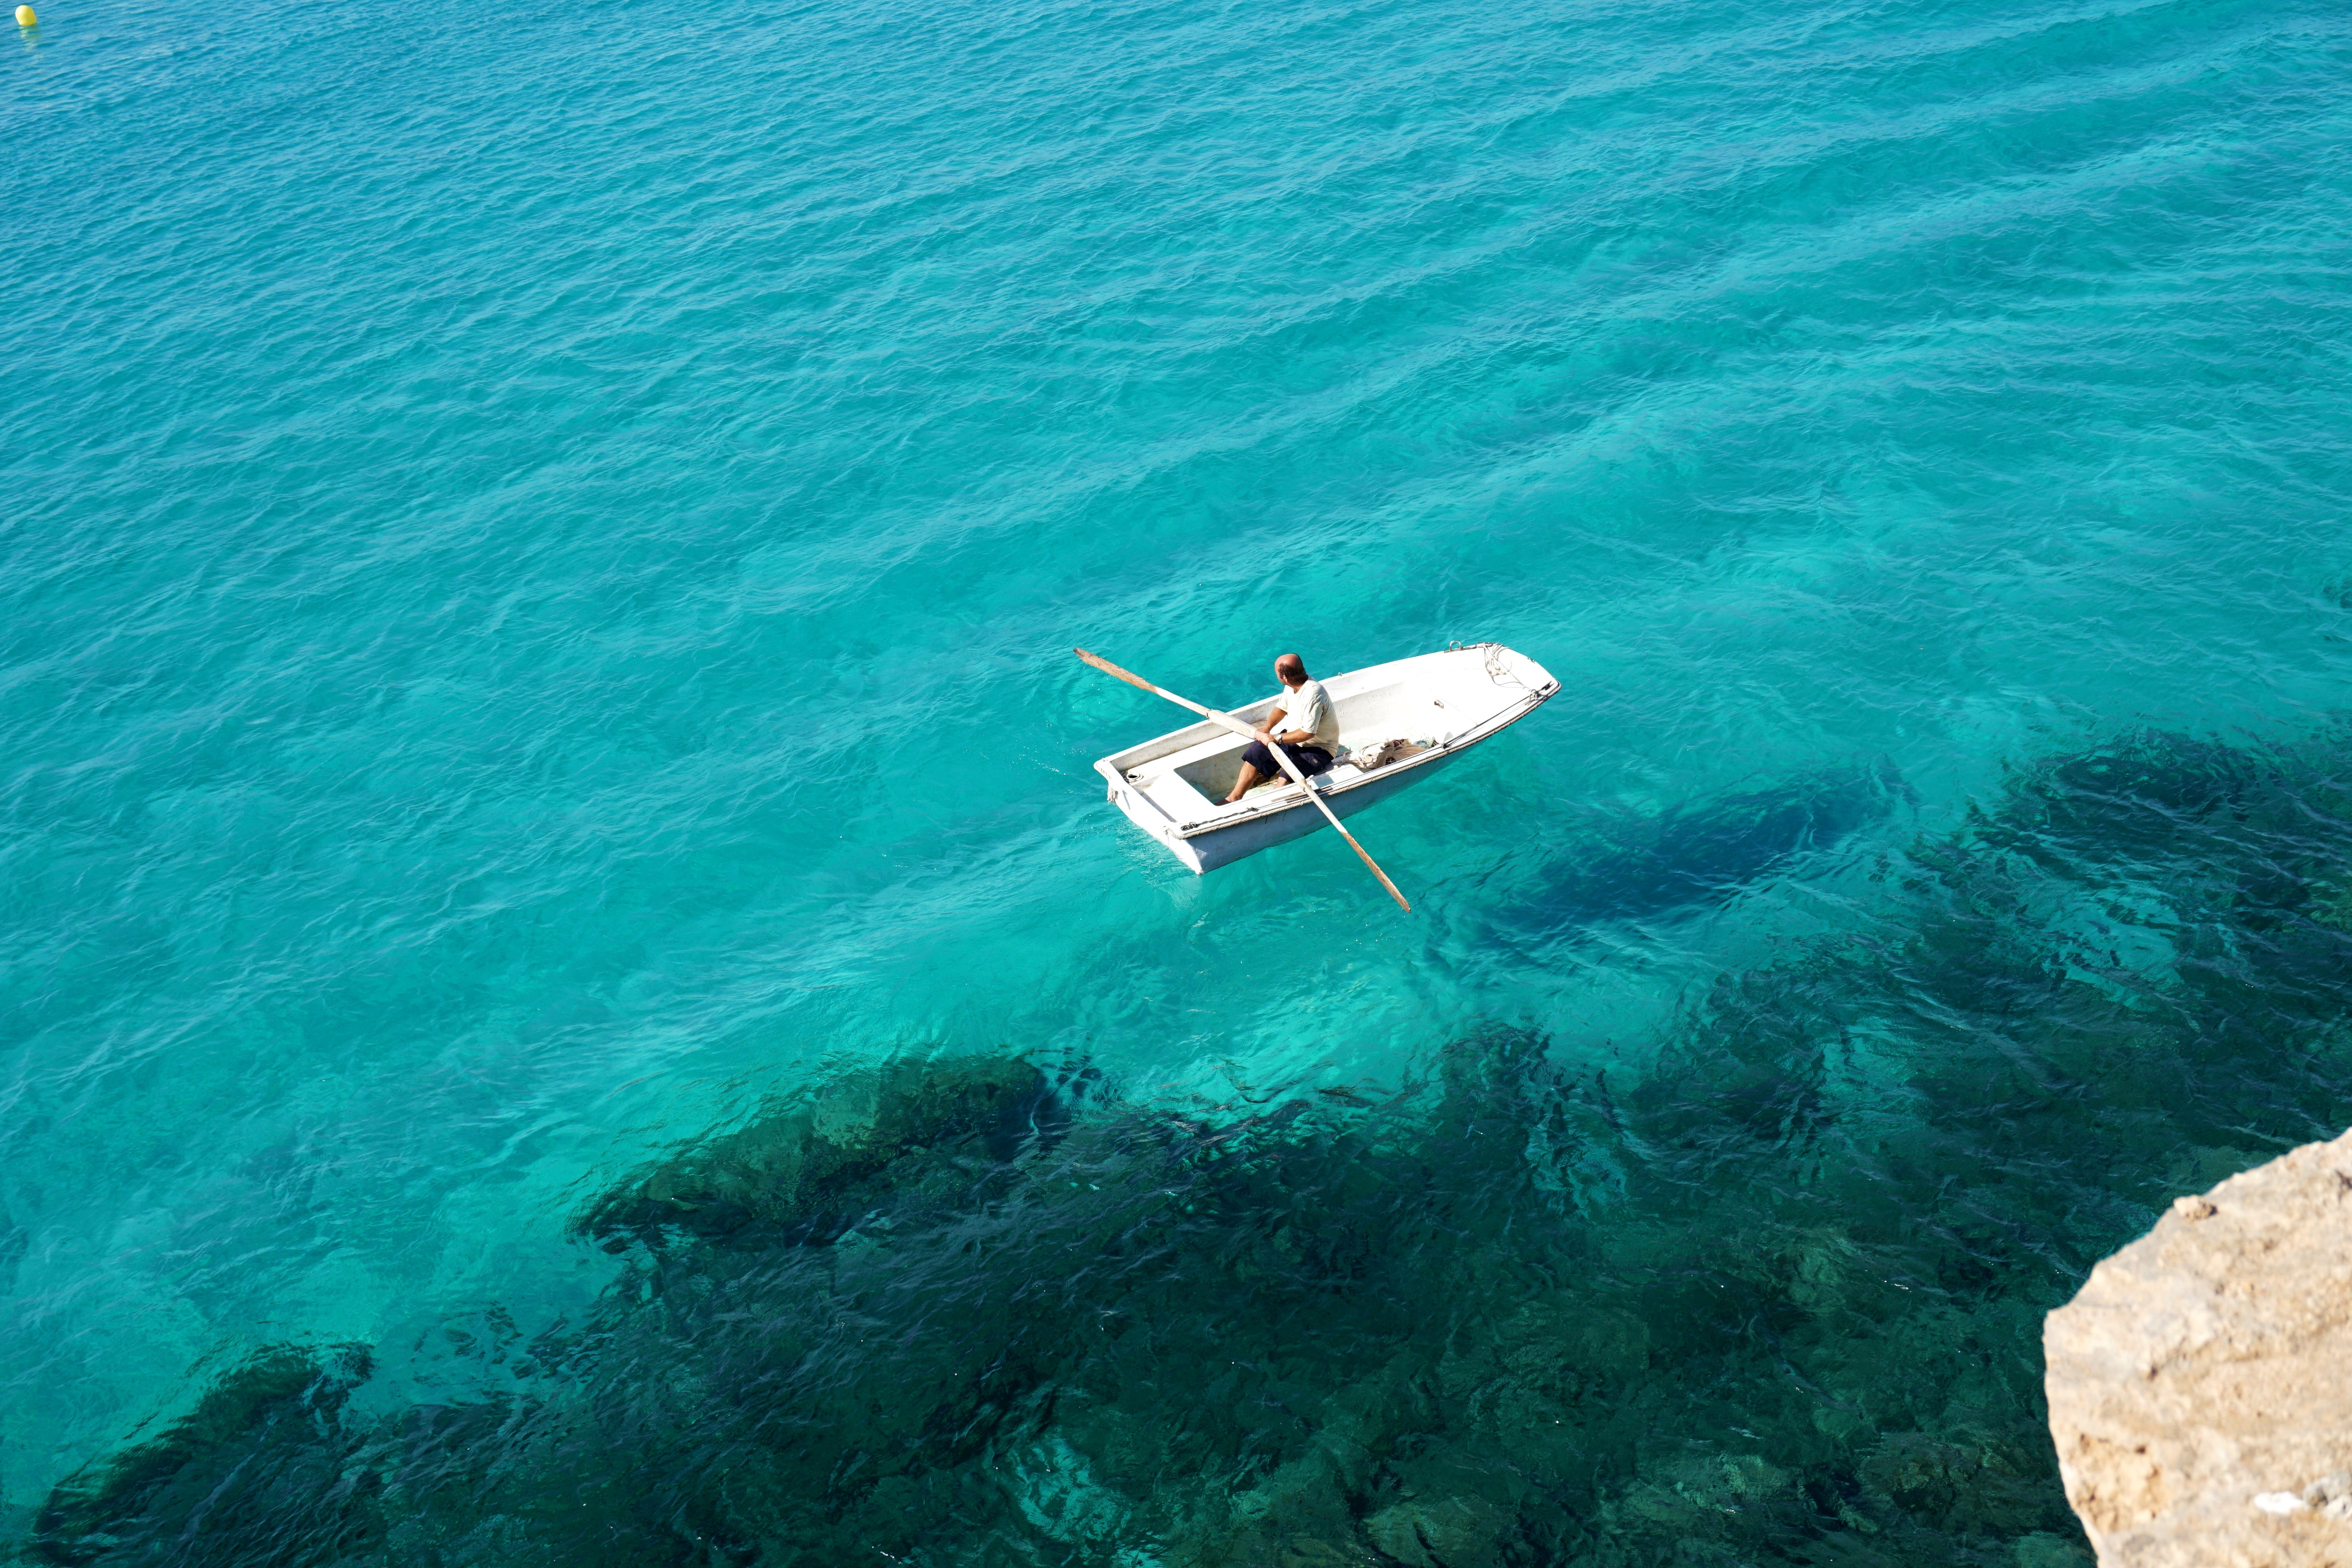
landscape, sea, water, nature, ocean, white, boat, summer, cliff, mediterranean, vehicle, fisherman, island, blue, reef, colors, turquoise, holidays, formentera, crystal clear waters